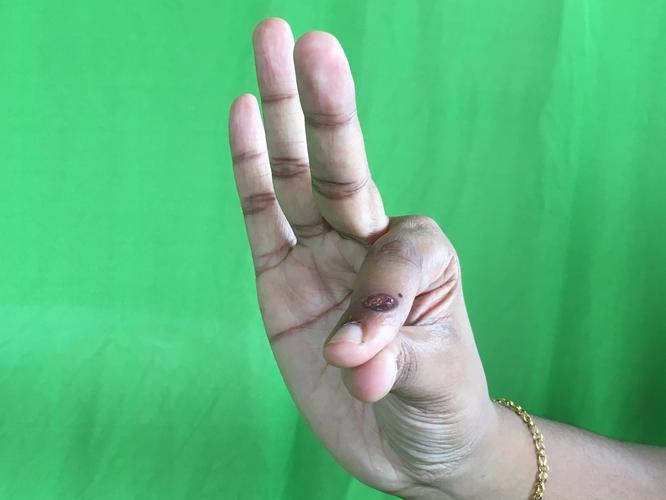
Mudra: Hamsasyam
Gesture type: single_hand